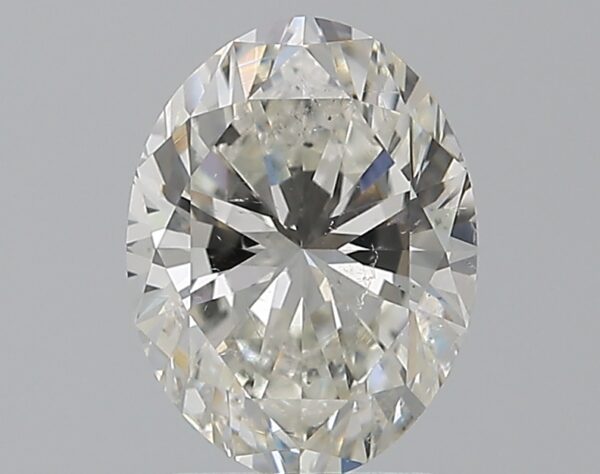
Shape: oval
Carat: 2
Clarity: SI2
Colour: H
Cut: GD
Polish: EX
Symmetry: VG
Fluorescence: N
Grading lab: GIA
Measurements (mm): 9.27 x 7 x 4.7